The Civil War: A Narrative

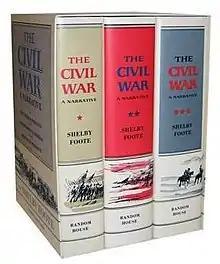
Volumes 1–3, hardcover

The Civil War: A Narrative (1958–1974) is a three volume, 2,968-page, 1.2 million-word history of the American Civil War by Shelby Foote. Although previously known as a novelist, Foote is most famous for this non-fictional narrative history. While it touches on political and social themes, the main thrust of the work is military history. The individual volumes include "Fort Sumter to Perryville" (1958), "Fredericksburg to Meridian" (1963), and "Red River to Appomattox" (1974).